List of songs recorded by Blink-182

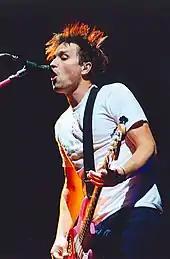
Musician Mark Hoppus performing in 2004.

The American rock band Blink-182 has recorded songs for nine studio albums, as well as numerous extended plays. This list comprises the band's recorded catalog, as well as live renditions, early demo tracks, and recorded appearances on other albums. Blink-182 formed in Poway, a suburb of San Diego, California in 1992. The trio consists of bassist and vocalist Mark Hoppus, drummer Travis Barker, and guitarist and vocalist Tom DeLonge. The band is considered a key group in the development of pop punk music; their combination of pop melodies with fast-paced punk rock featured a more radio-friendly accessibility than prior bands. The group, with original drummer Scott Raynor, emerged from the Southern California punk scene of the early 1990s and first gained notoriety for high-energy live shows and irreverent lyrical toilet humor.